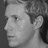
Emotion: neutral